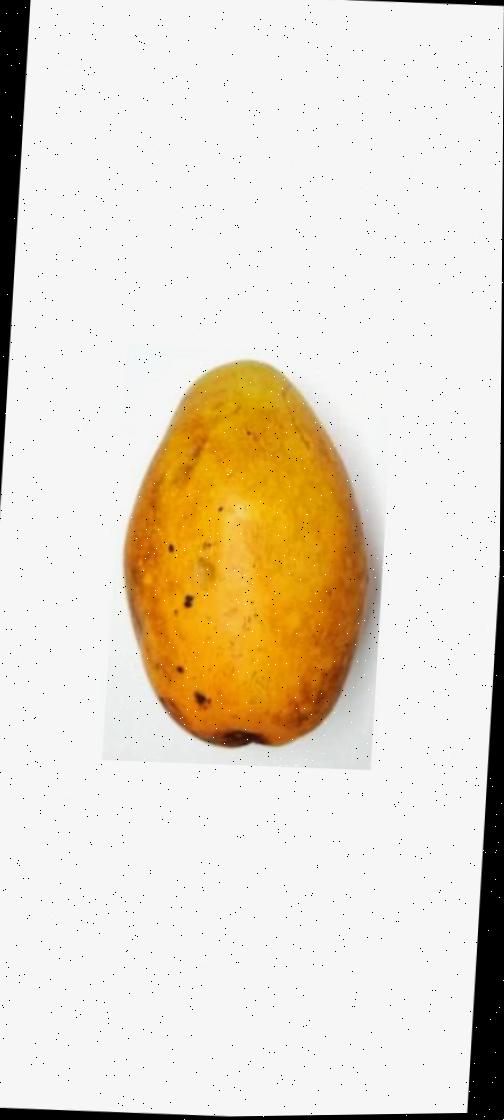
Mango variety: Bari-11